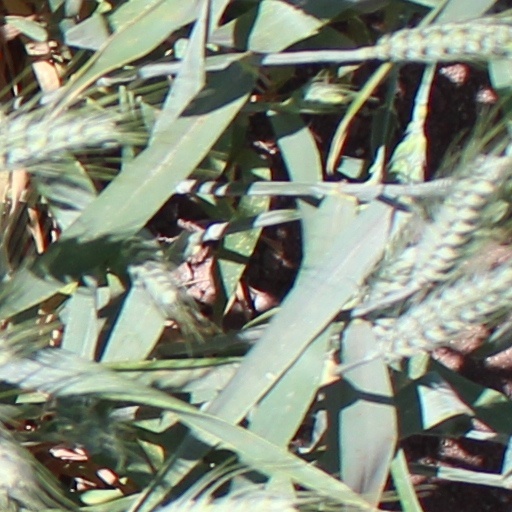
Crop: wheat